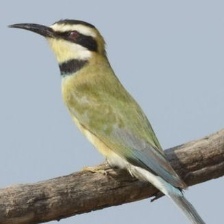
Species: WHITE THROATED BEE EATER
Scientific name: MEROPS ALBICOLLIS
ImageNet parent category: bee_eater